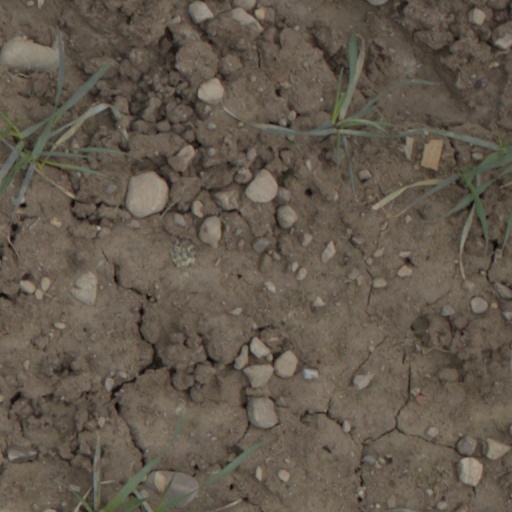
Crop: wheat